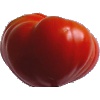
Label: Tomato 3